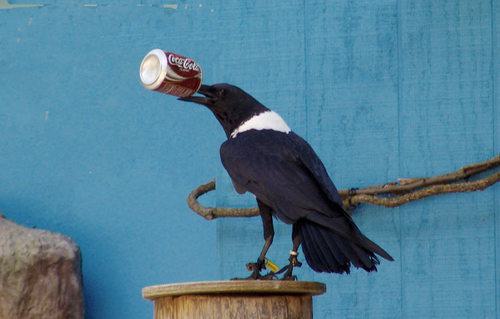
A photo of a white necked raven